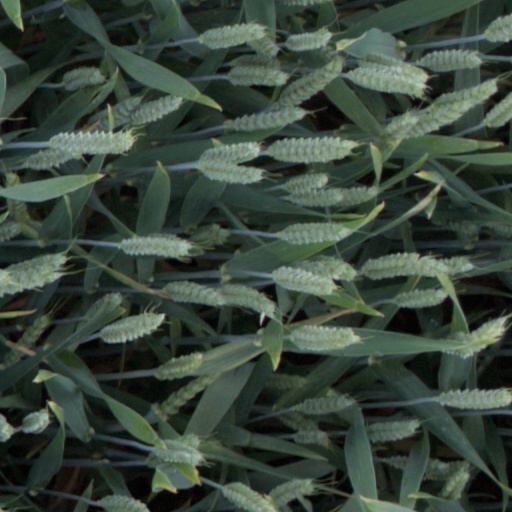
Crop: wheat